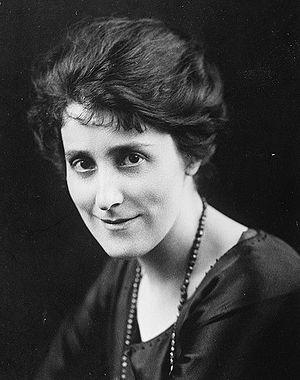
Winifred Ashton, dite Clemence Dane, née le 21 février 1888 à Blackheath, dans le Kent, et morte le 26 mars 1965 à Londres, est une romancière, nouvelliste, dramaturge, scénariste et essayiste britannique.